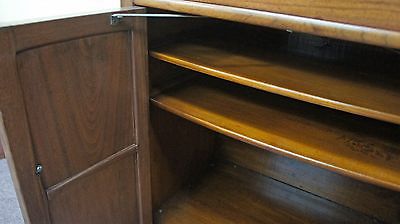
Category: cabinet